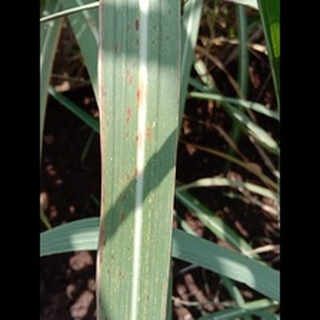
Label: sugarcane_rust